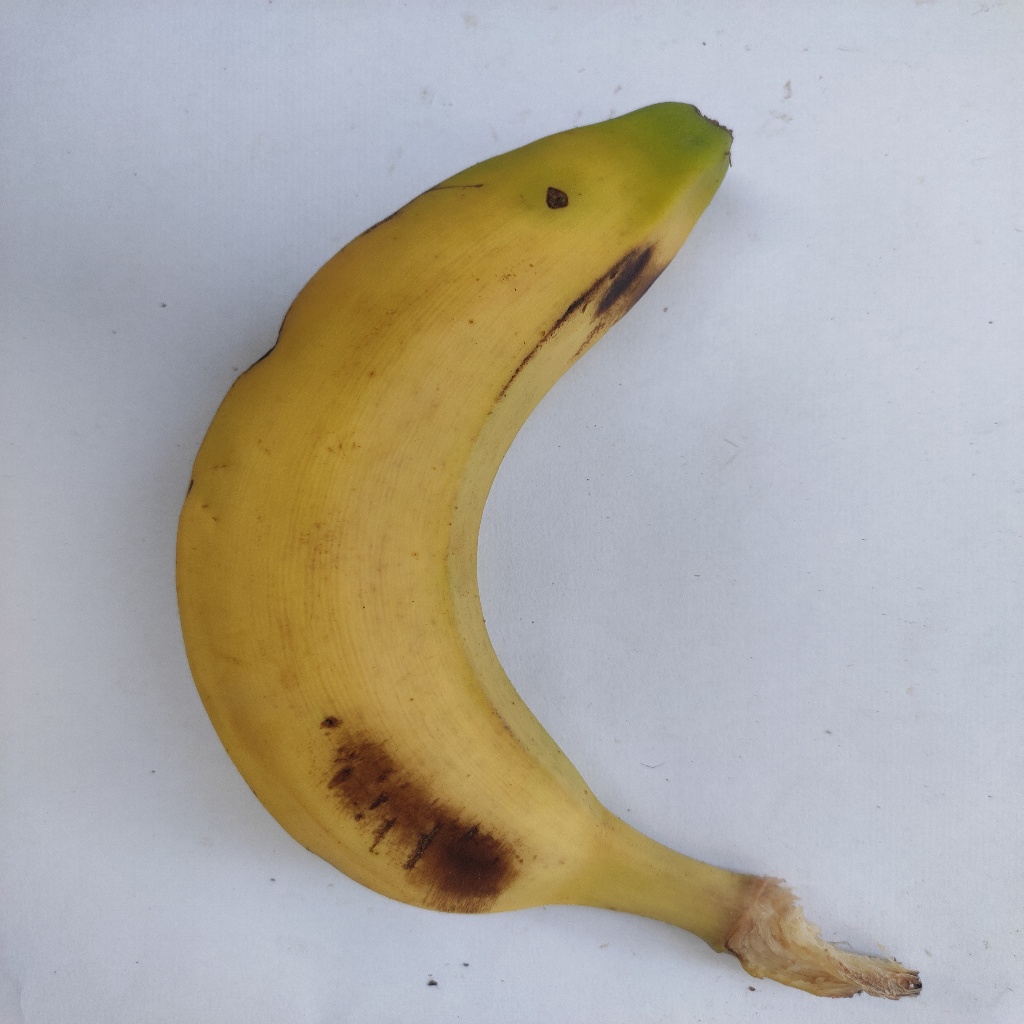
Crop: banana
Quality class: Class_A